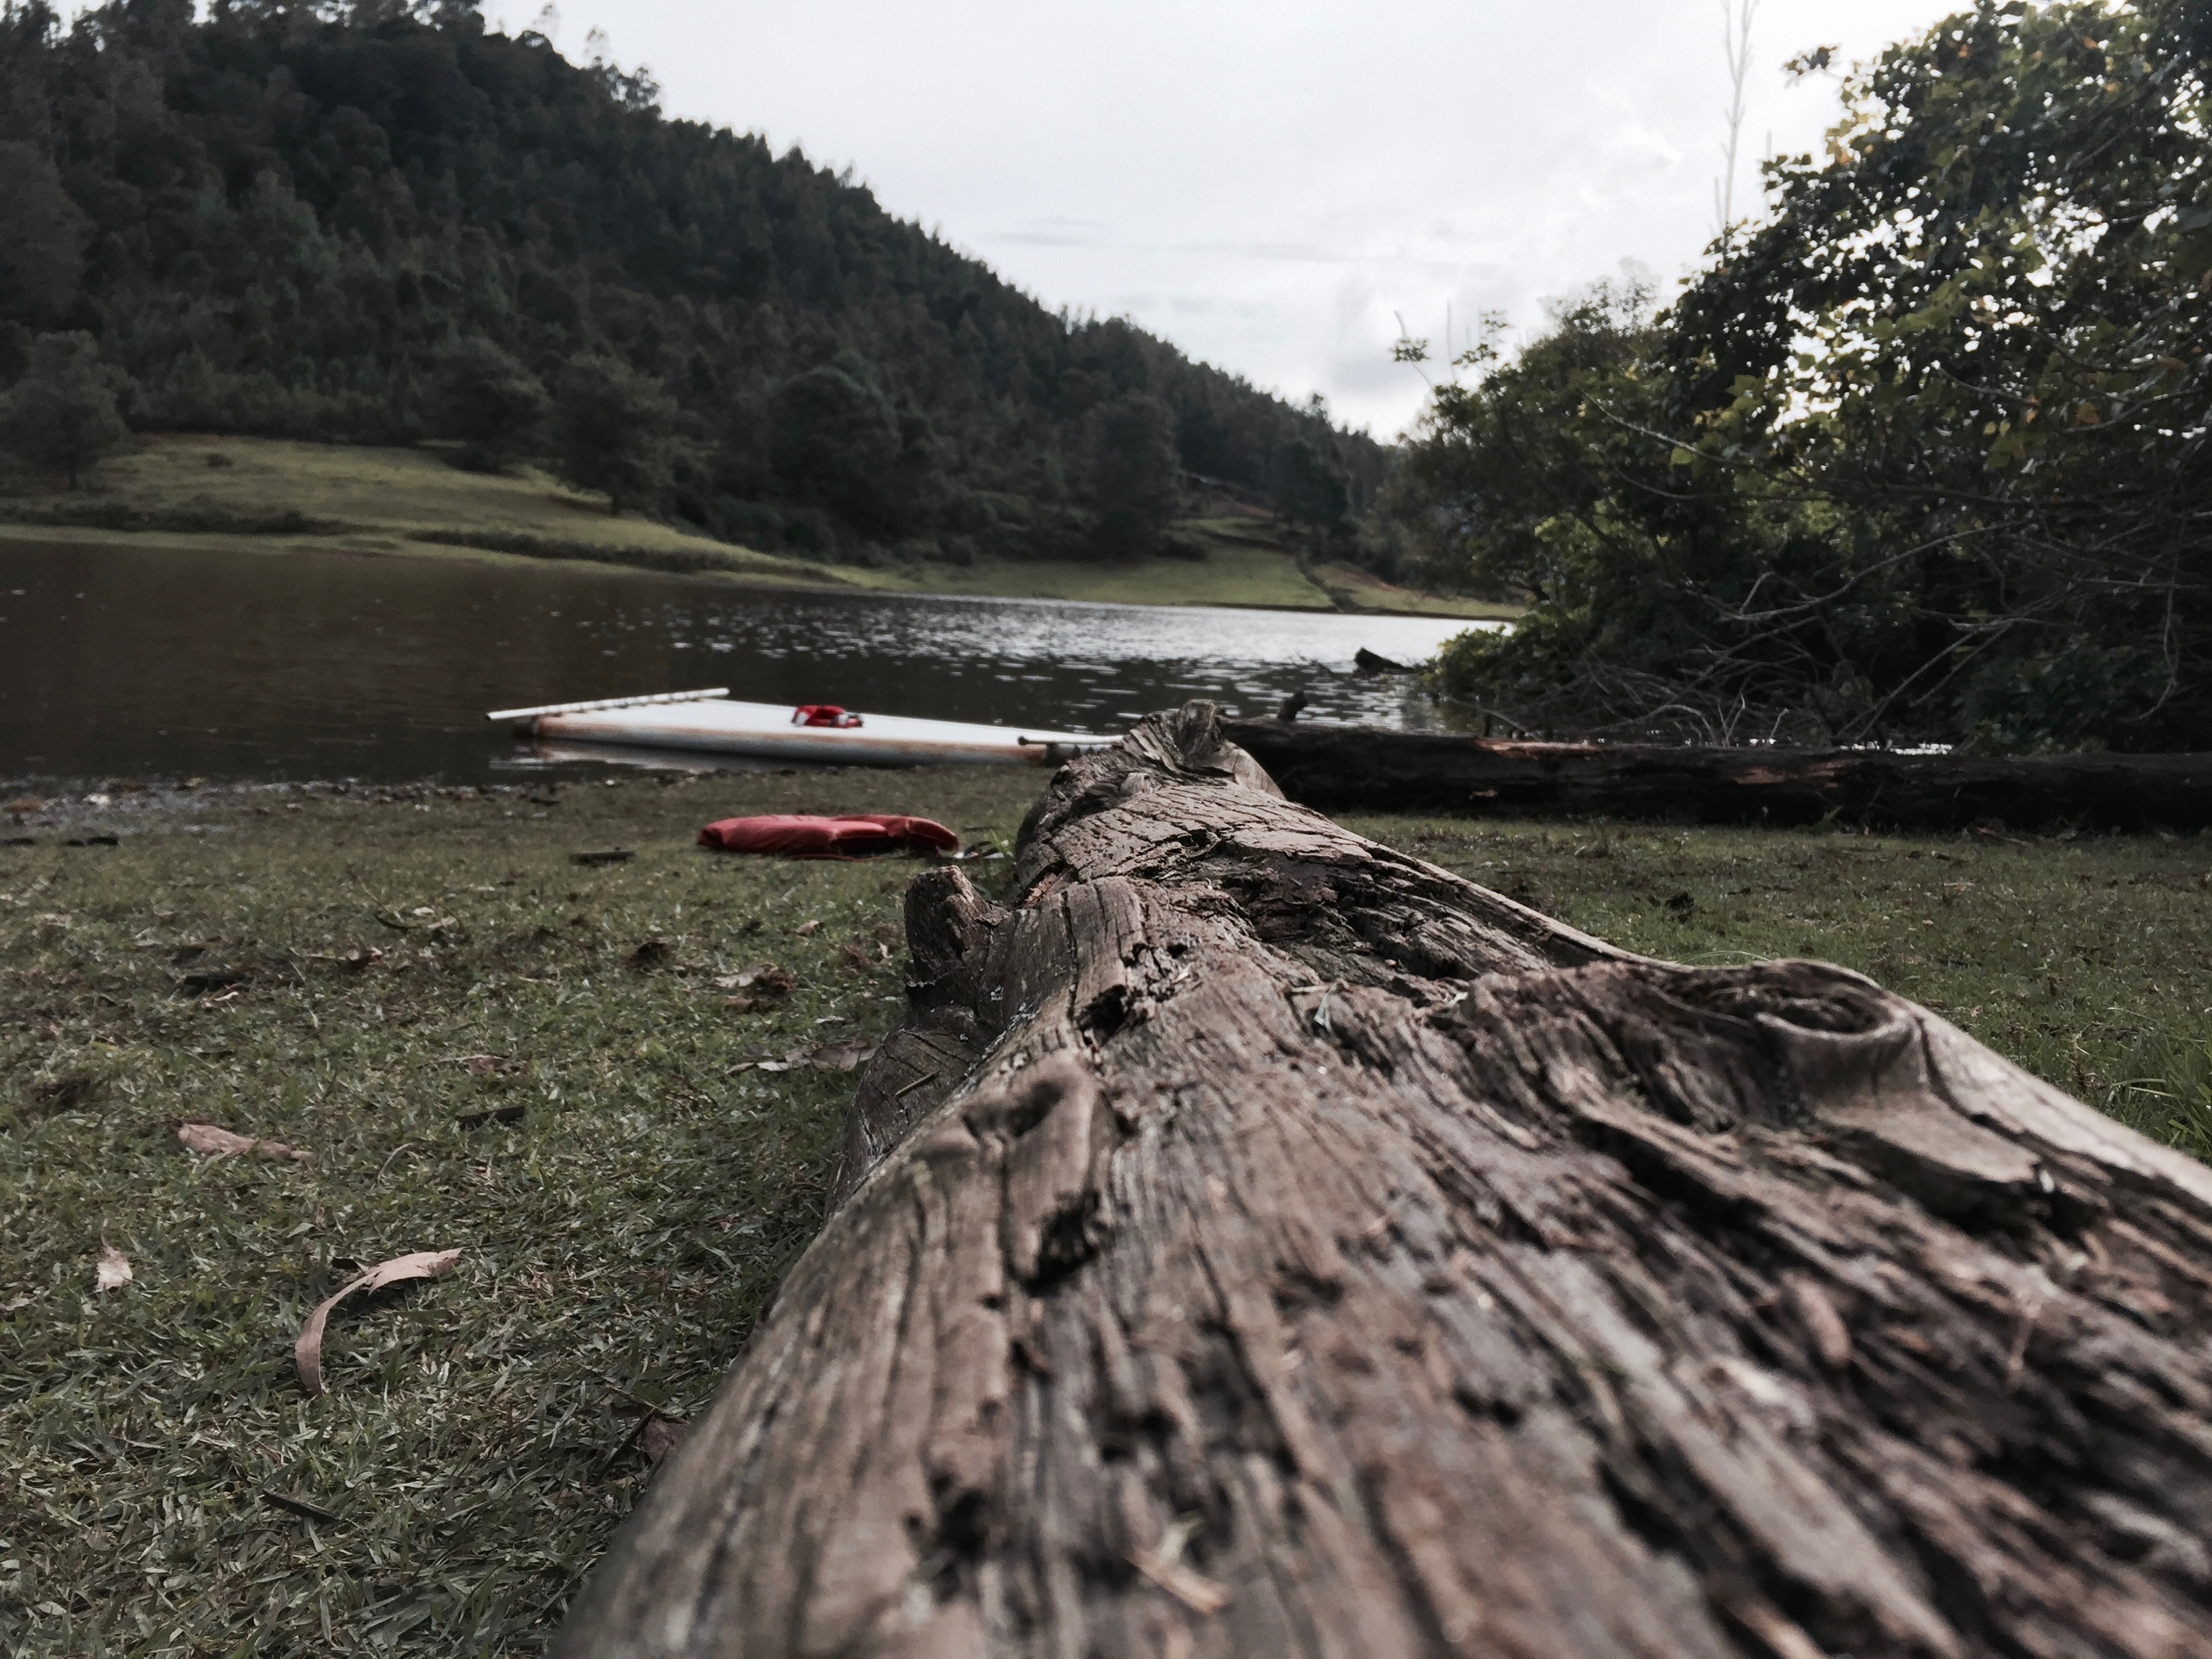
sea, coast, water, wilderness, boat, lake, river, vehicle, reservoir, boating